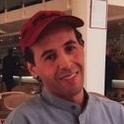
Age: 36